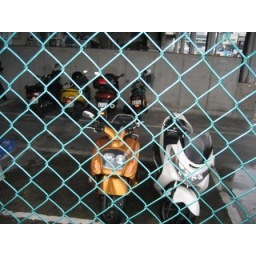
chunky bikes parked next to the fish market offer wide seats for folks with junk in the trunk.